Ants Tamme

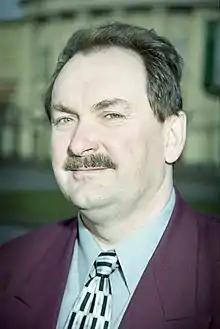
Ants Tamme in 1999

Ants Tamme (20 April 1940 – 12 April 2025) was an Estonian politician and journalist. He was an alternate member of VIII Riigikogu, representing the Estonian Party of Pensioners and Families ("Eesti Pensionäride ja Perede Erakond").